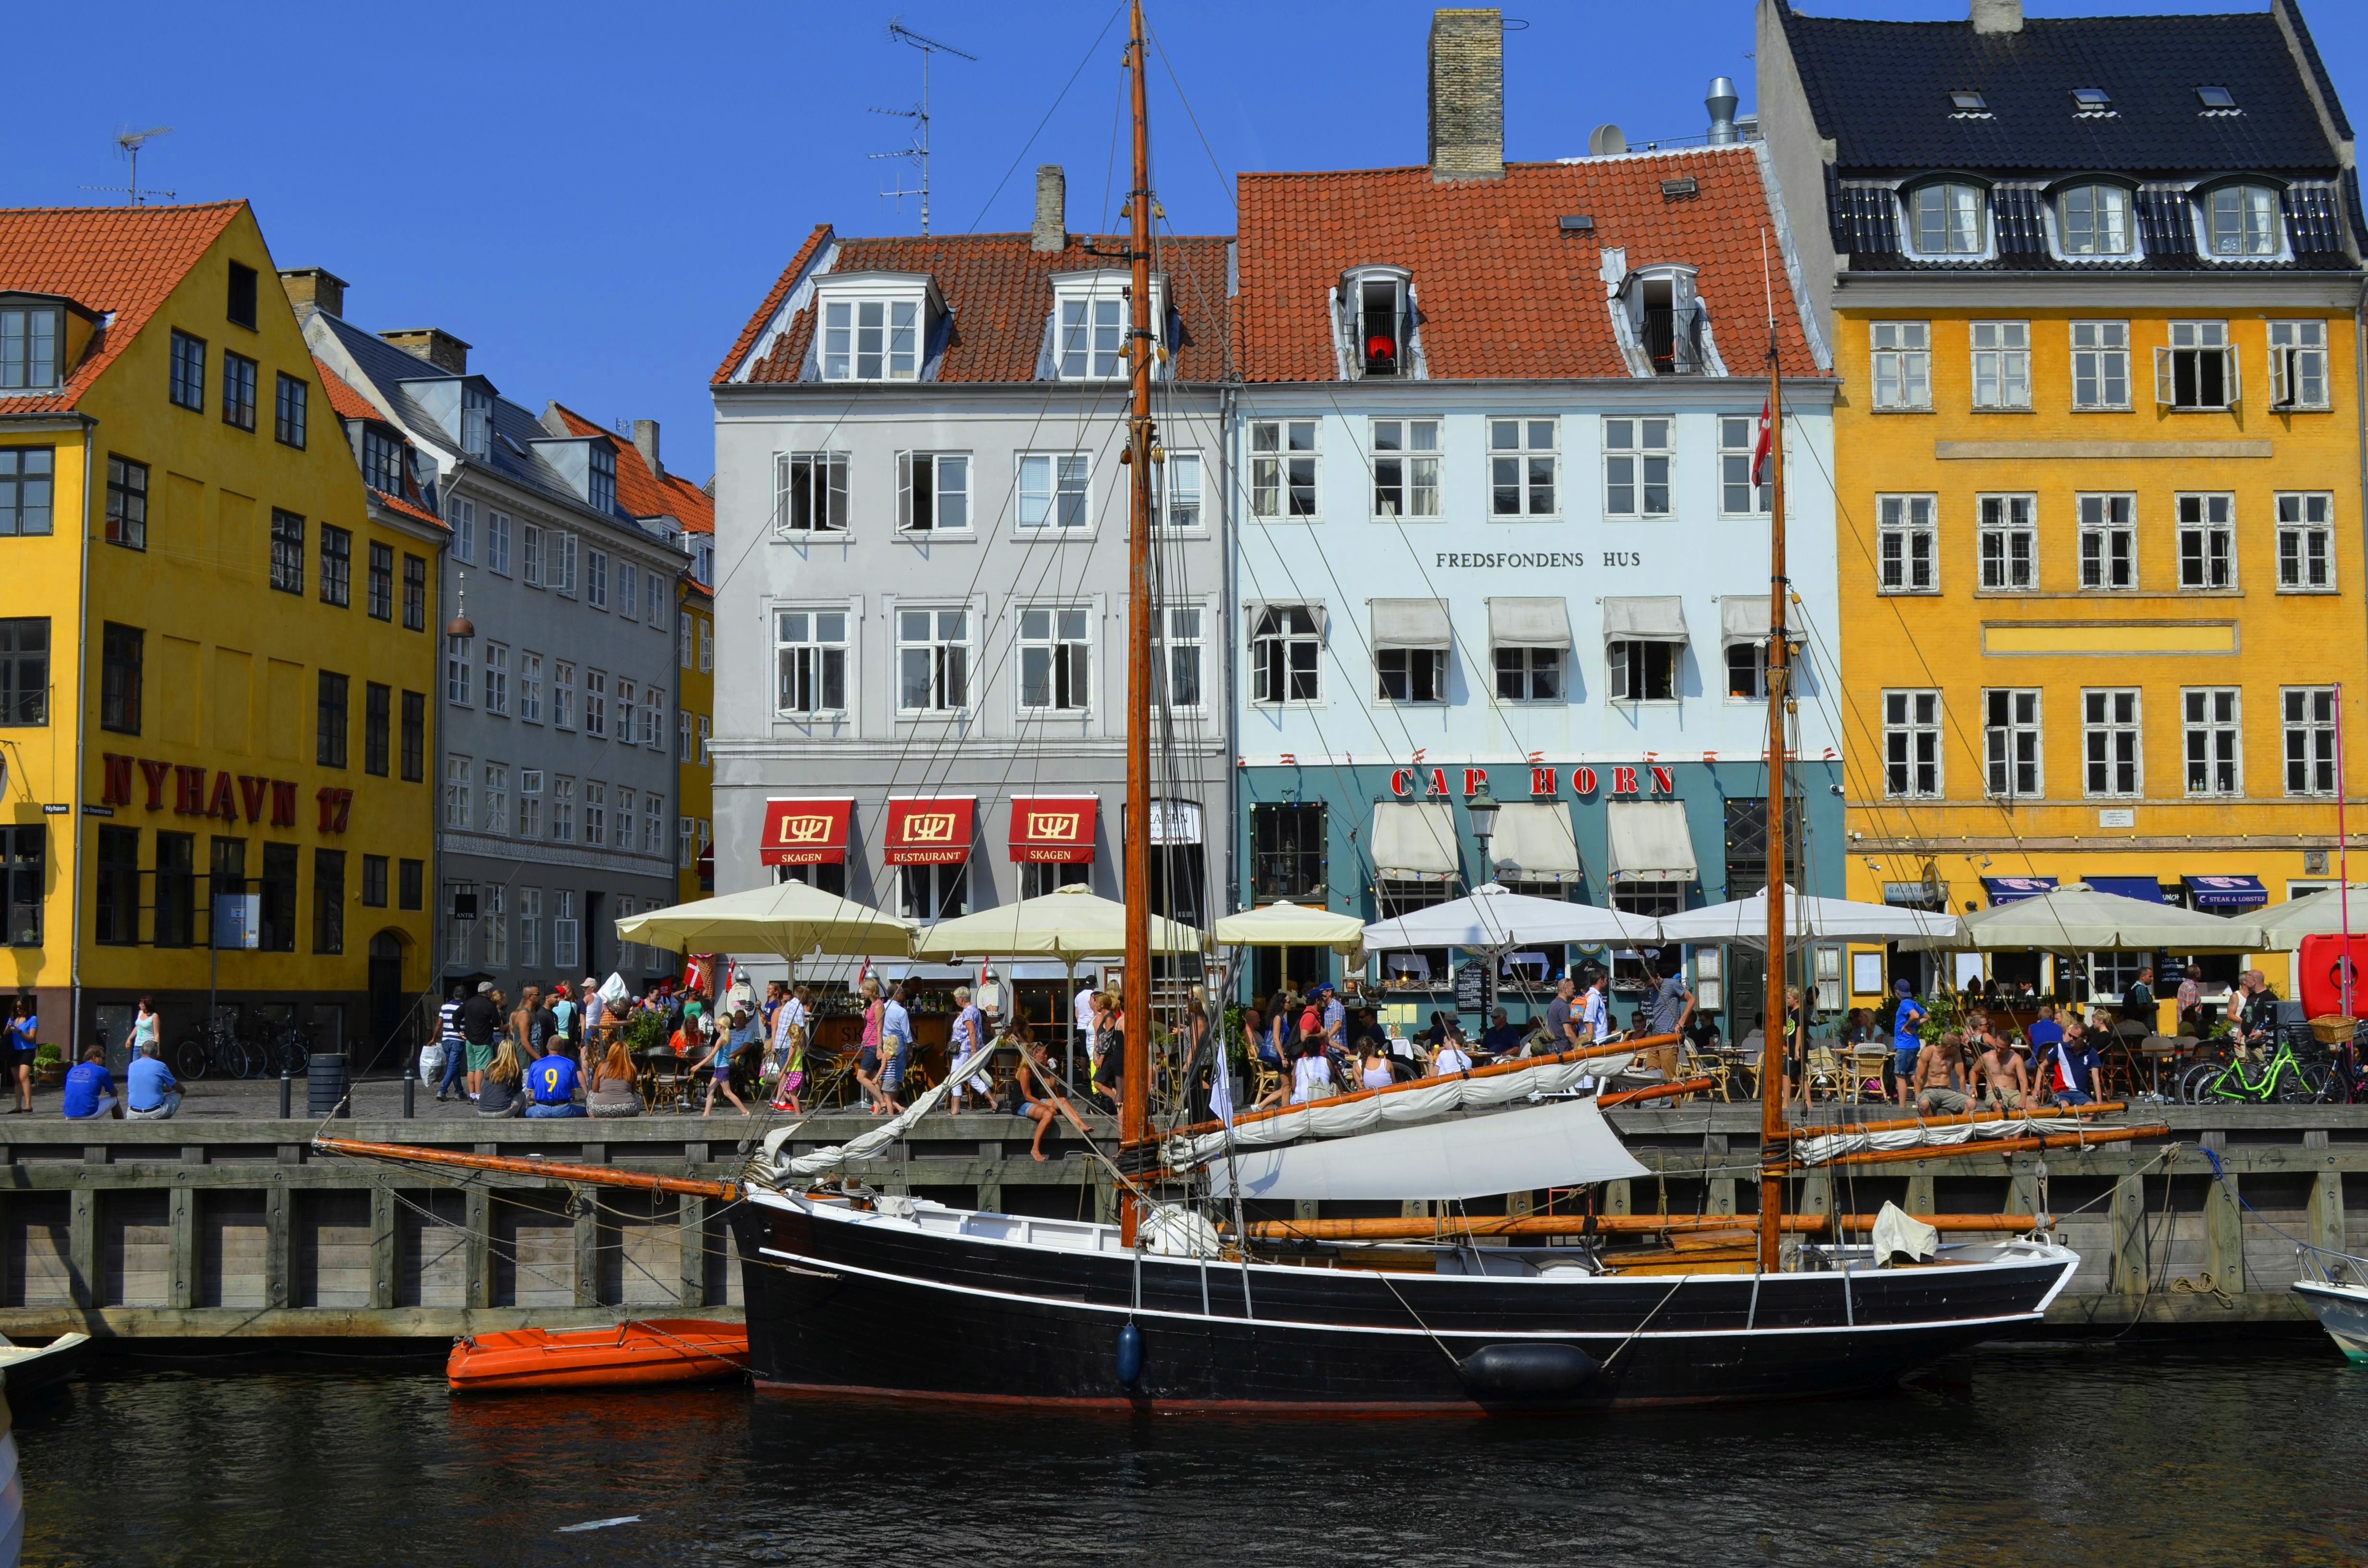
architecture, boat, house, town, river, canal, ship, cityscape, summer, tourist, travel, red, vehicle, artistic, harbor, port, attraction, yellow, tourism, waterway, beer, body of water, blue sky, bars, buildings, cafes, denmark, copenhagen, beautiful, h, sol, channel, gondola, nyhavn, c, watercraft, restaurants, christian 5, sailor v rtshuse, andersen, tinder box, little claus and big claus, princess and the pea